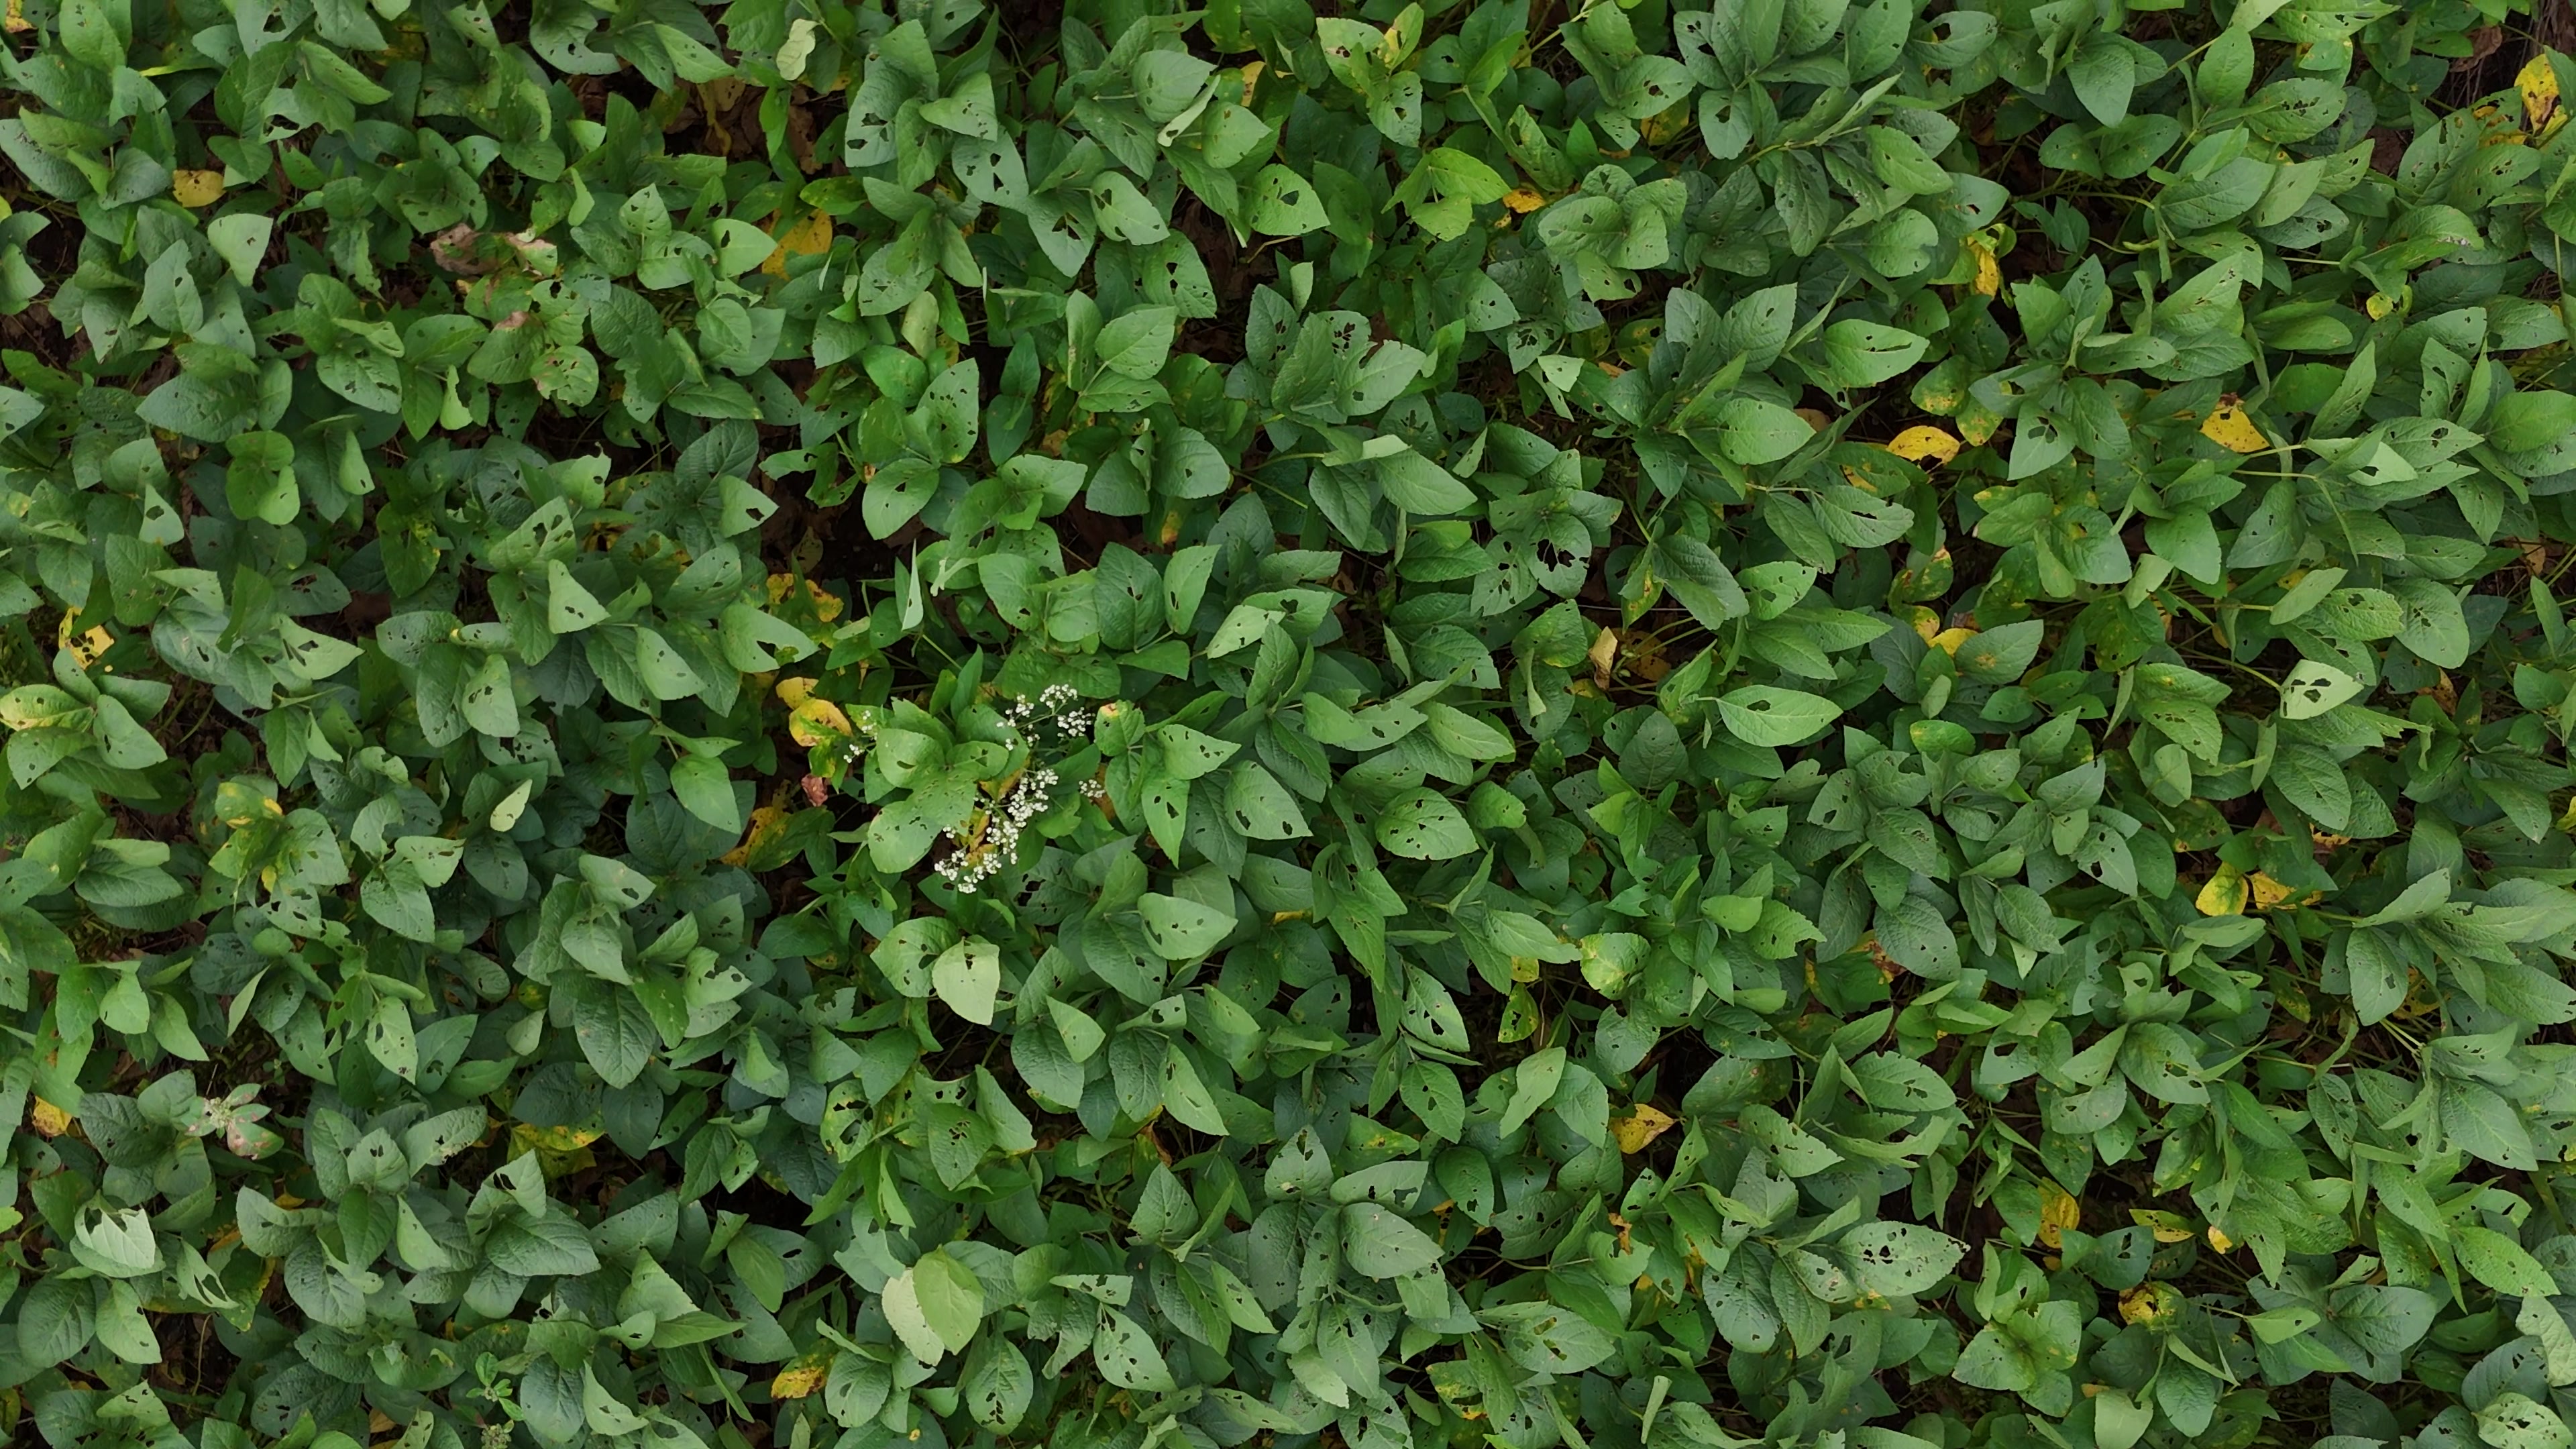
Label: Rust